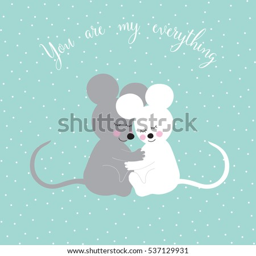
hand drawn pattern with stylized cartoon embracing mouse on the white background .